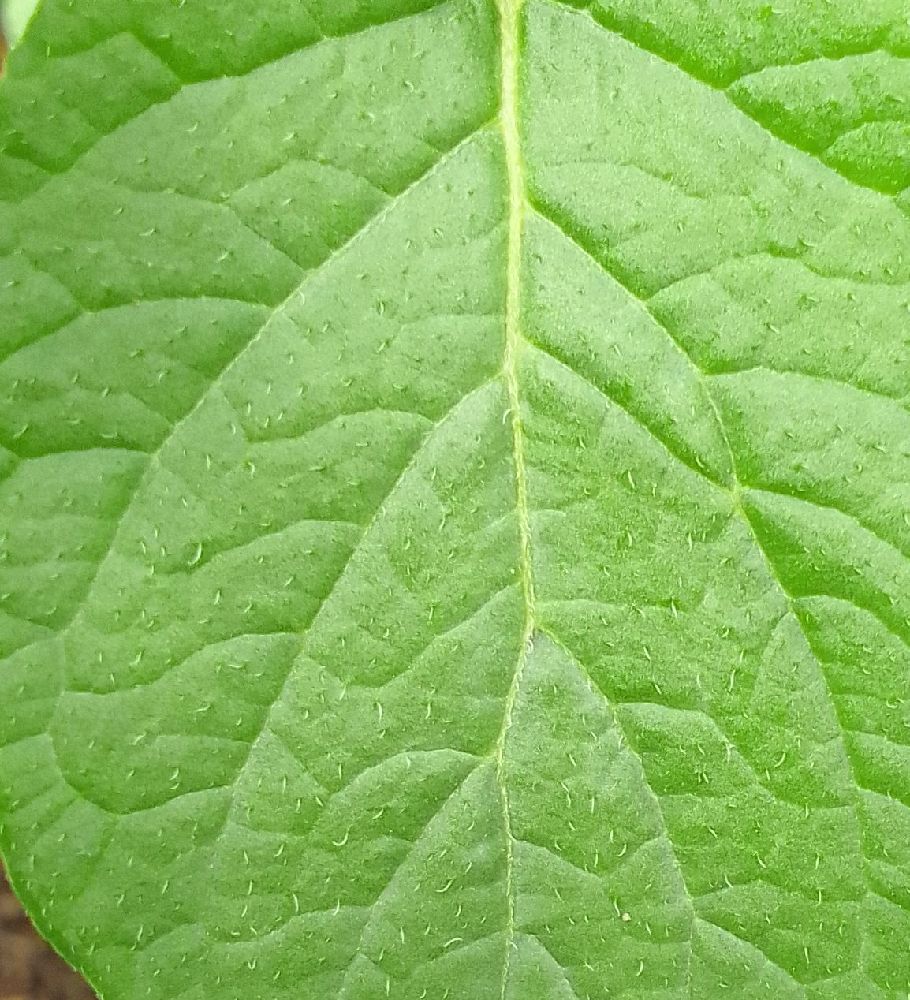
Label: Healthy